Päivi Kairamo

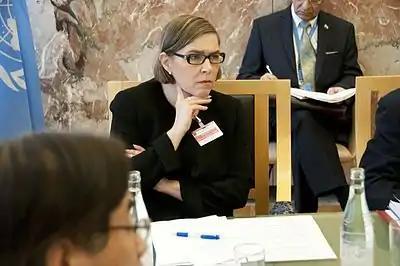
Päivi Kairamo

Päivi Kairamo (former "Kairamo-Hella", born 10 April 1964) is a Finnish diplomat and civil servant. She has been working as Head of the United Nations Permanent Representation to Geneva from 1 July 2012.